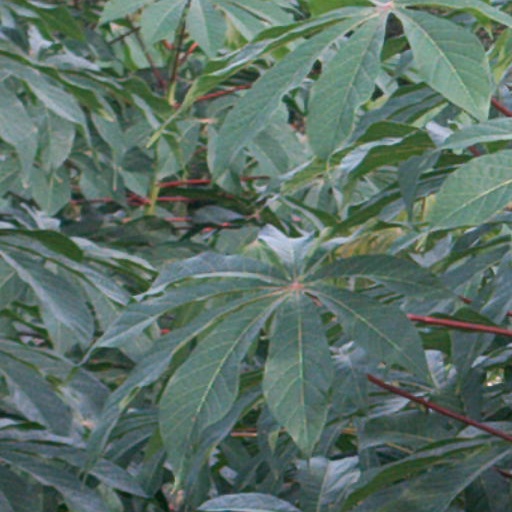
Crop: cassava